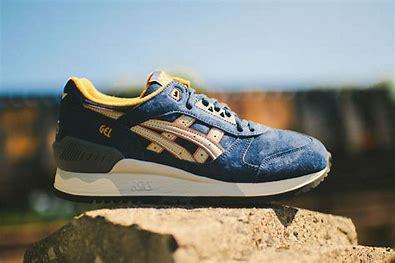
Brand: Asics
Model: Gel Respector